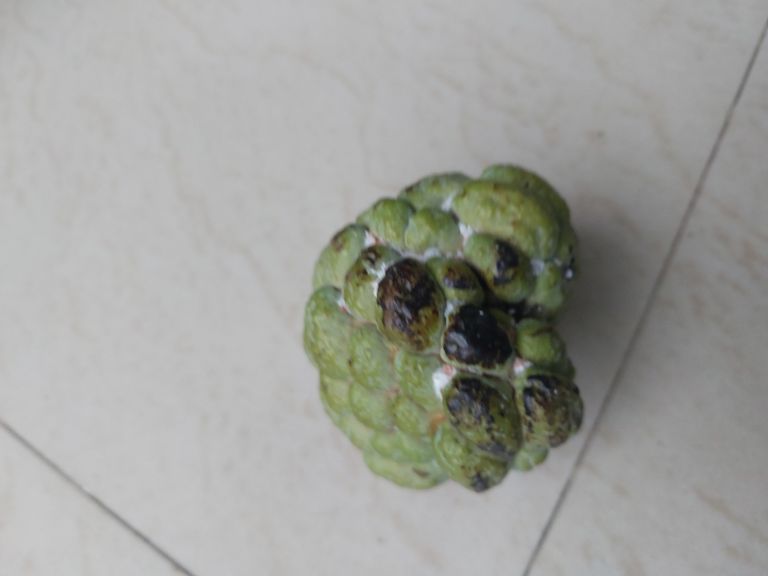
Disease label: Blank Canker